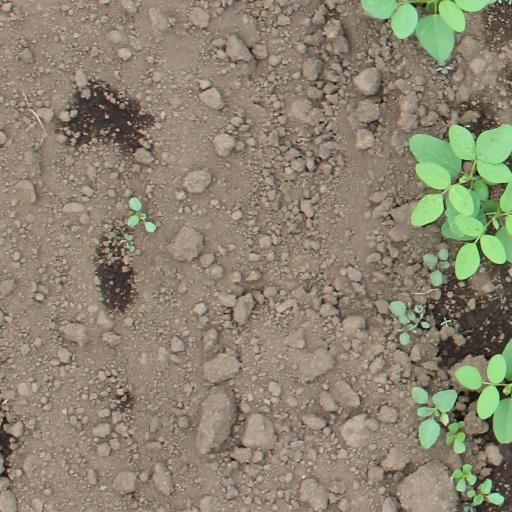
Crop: soybean